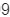
Number: 9